Canter and gallop

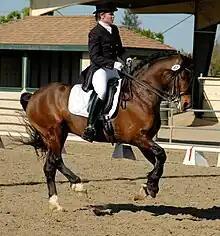
Horse setting up for a flying change of lead

Specific movements of the canter are often required in dressage competition, but are also important for the general training of any riding horse for any discipline.